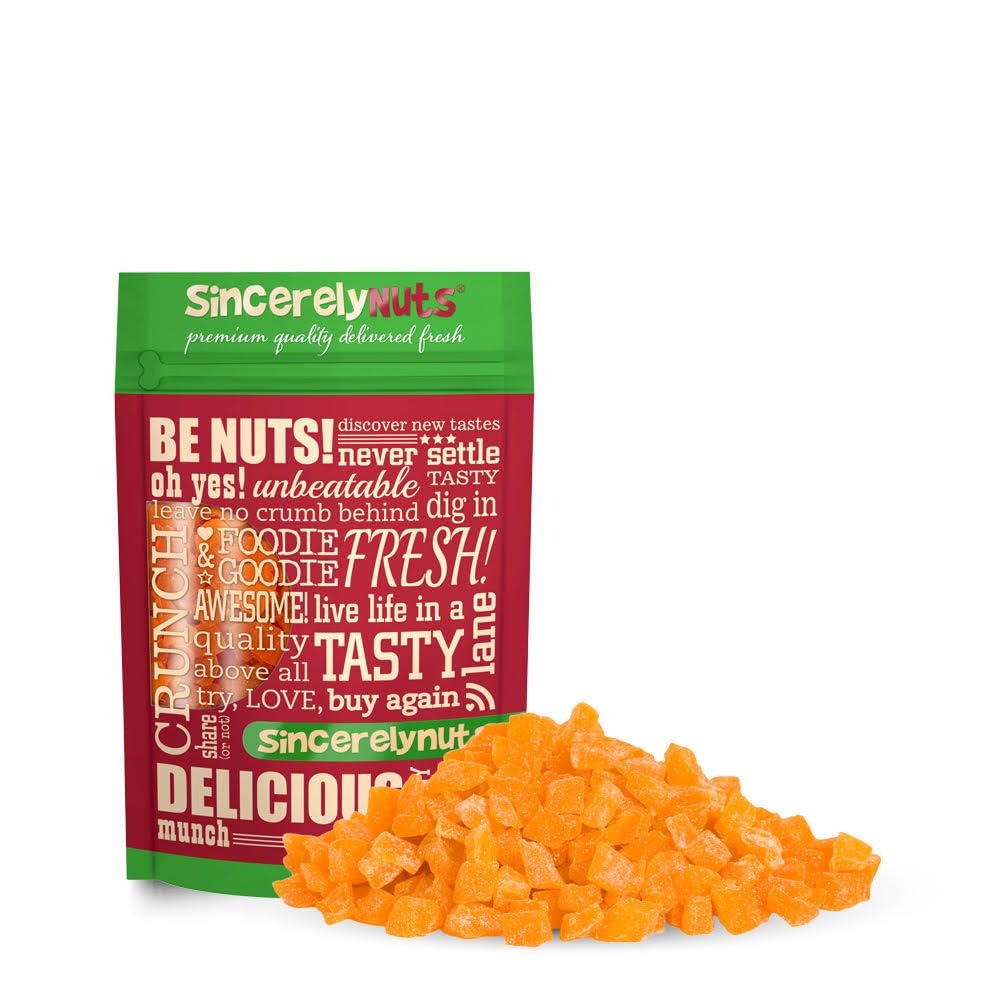
Item Name: Sincerely Nuts Diced Mangos (2 LBS)-Nutritious and Satisfying Tropical Fruit-Healthy Alternative for Sweet Tooth- Gluten-Free Food, Vegan, and Kosher Snack-The Perfect Snack for the Whole Family
Bullet Point 1: ✅ NATURALLY SWEET TASTE- Our diced mangos are the ideal combination of chewy and sweet. Try these mango slices instead of artificial sugary snacks for the same, but healthier, satisfying sweetness.
Bullet Point 2: ✅ CAREFULLY CRAFTED- We carefully dice deliciously ripe mango from Thailand followed by a delicate sprinkle of sugar for a mouthwatering snack. Try this dried diced mango dipped in yogurt or even combined with dark chocolate for a sweet snack.
Bullet Point 3: ✅ GREAT ADDITION FOR BAKING- Don’t be afraid to add our delicious diced mangoes to your favorite fruit salads for an added tropical spin. These add some beautiful color to any trail mix, or for baking in cookies, muffins and cakes.
Bullet Point 4: ✅ RICH IN VITAMINS- Mangoes are high in vitamin A, calcium, iron, as well as vitamin C, making it a perfect go-to snack to get in your nutrients and satisfy your sweet tooth! Grab these for a sweet, on-the-go treat today.
Bullet Point 5: ✅UNRIVALED SOURCING QUALITY - At Sincerely Nuts, we’re committed to the highest quality natural ingredient sourcing and production processes. We’re proud to source our diced mangos from Thailand.
Value: 32.0
Unit: Ounce

Price: 19.99